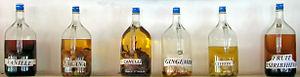
Rhum arrangé, Miandrivazo, Madagascar
Le rhum arrangé est une préparation de rhum dans laquelle ont macéré divers ingrédients tels que des feuilles, des fruits, des graines, des écorces ou des friandises. C'est une boisson emblématique à La Réunion
« Cuisine de La Réunion » ou « cuisine créole de l'océan Indien », la cuisine réunionnaise est le résultat d'un mélange d'influences de cuisines malgache, française, indienne, est-africaine et chinoise amenées sur l'île par les immigrants successifs. Elle est donc naturellement épicée, savoureuse et relativement consistante.